Zhuchengtyrannus

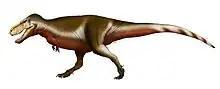
Life restoration

"Zhuchengtyrannus" can be distinguished from all other tyrannosaurines by a single autapomorphy, the presence of a horizontal shelf on the lateral surface of the base of the ascending process of the maxilla, and a rounded notch in the anterior margin of the maxillary fenestra. "Zhuchengtyrannus" also possesses a ventral margin of the antorbital fenestra that lies well above that of the ventral rim of the antorbital fossa. Additionally, the total length of the maxillary fenestra is more than half the distance between the anterior margins of the antorbital fossa and fenestra. Unlike the contemporaneous "Tarbosaurus", "Zhuchengtyrannus" lacks a subcutaneous flange on the posterodorsal part of the jugal ramus of the maxilla, and a ventrally convex palatal shelf that covers the bulges of the roots of the rear teeth in medial view.